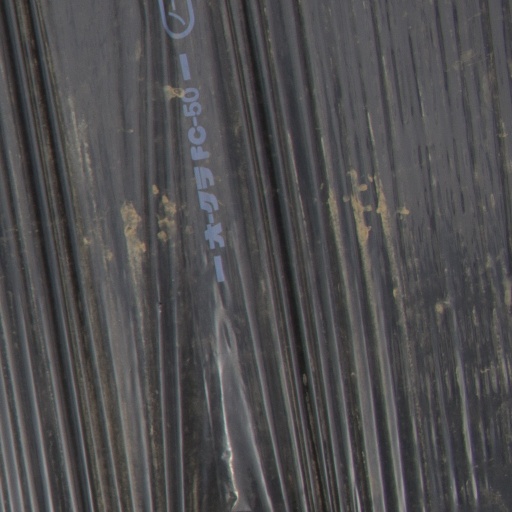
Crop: Jerusalem artichoke